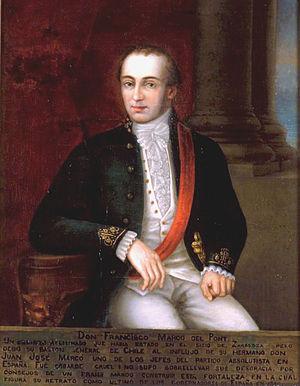
Capitainerie générale du Chili